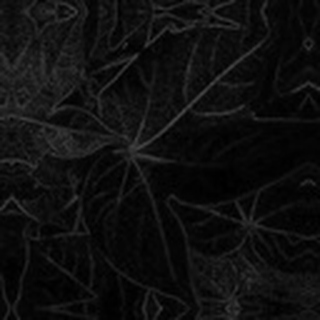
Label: healthy_cotton